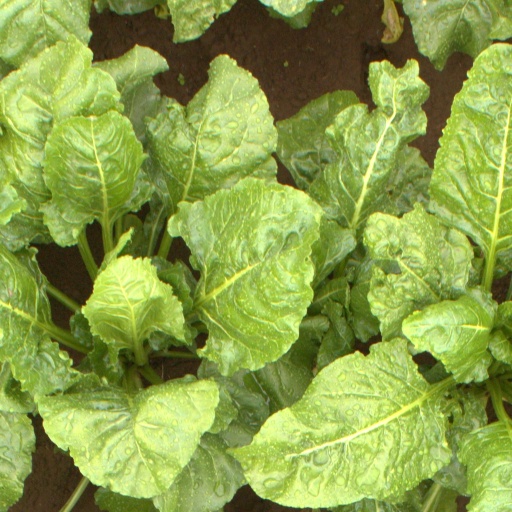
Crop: sugar beet